Monroe County, Michigan

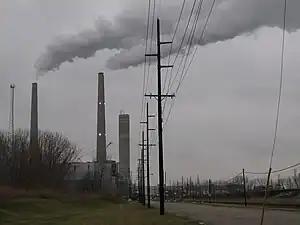
The Monroe Power Plant, owned by Detroit Edison, has the tallest structures in Monroe County.

Prior to the mid-20th century, Monroe County remained largely agrarian and was well known for its numerous paper mills—the first of which was founded in 1834. In 1916, August Meyer founded Brisk Blast, which was a bicycle pump manufacturer that was later expanded to produce automotive shocks in 1919 as the Monroe Auto Equipment Company. In 1977, the company merged with the international Tenneco company. Today, their world headquarters are located in Monroe Charter Township and continue to manufacture Monroe Shocks and Struts. In 1927, cousins Edward Knabusch and Edwin Shoemaker founded a small furniture making company in their garage. This would later evolve into the worldwide La-Z-Boy Incorporated, and their world headquarters are located on North Telegraph Road in Monroe.